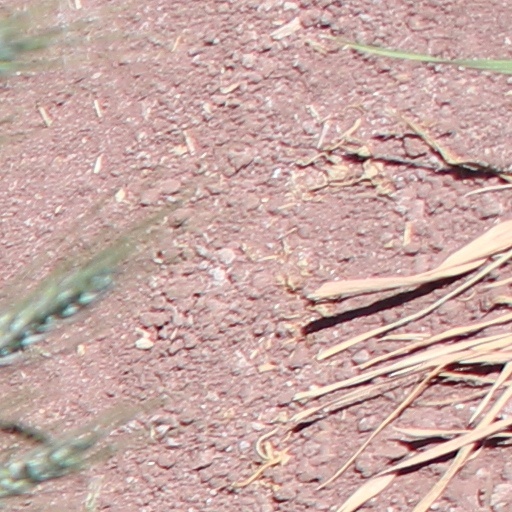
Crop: wheat